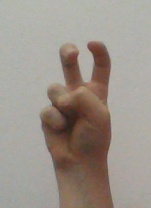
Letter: toot